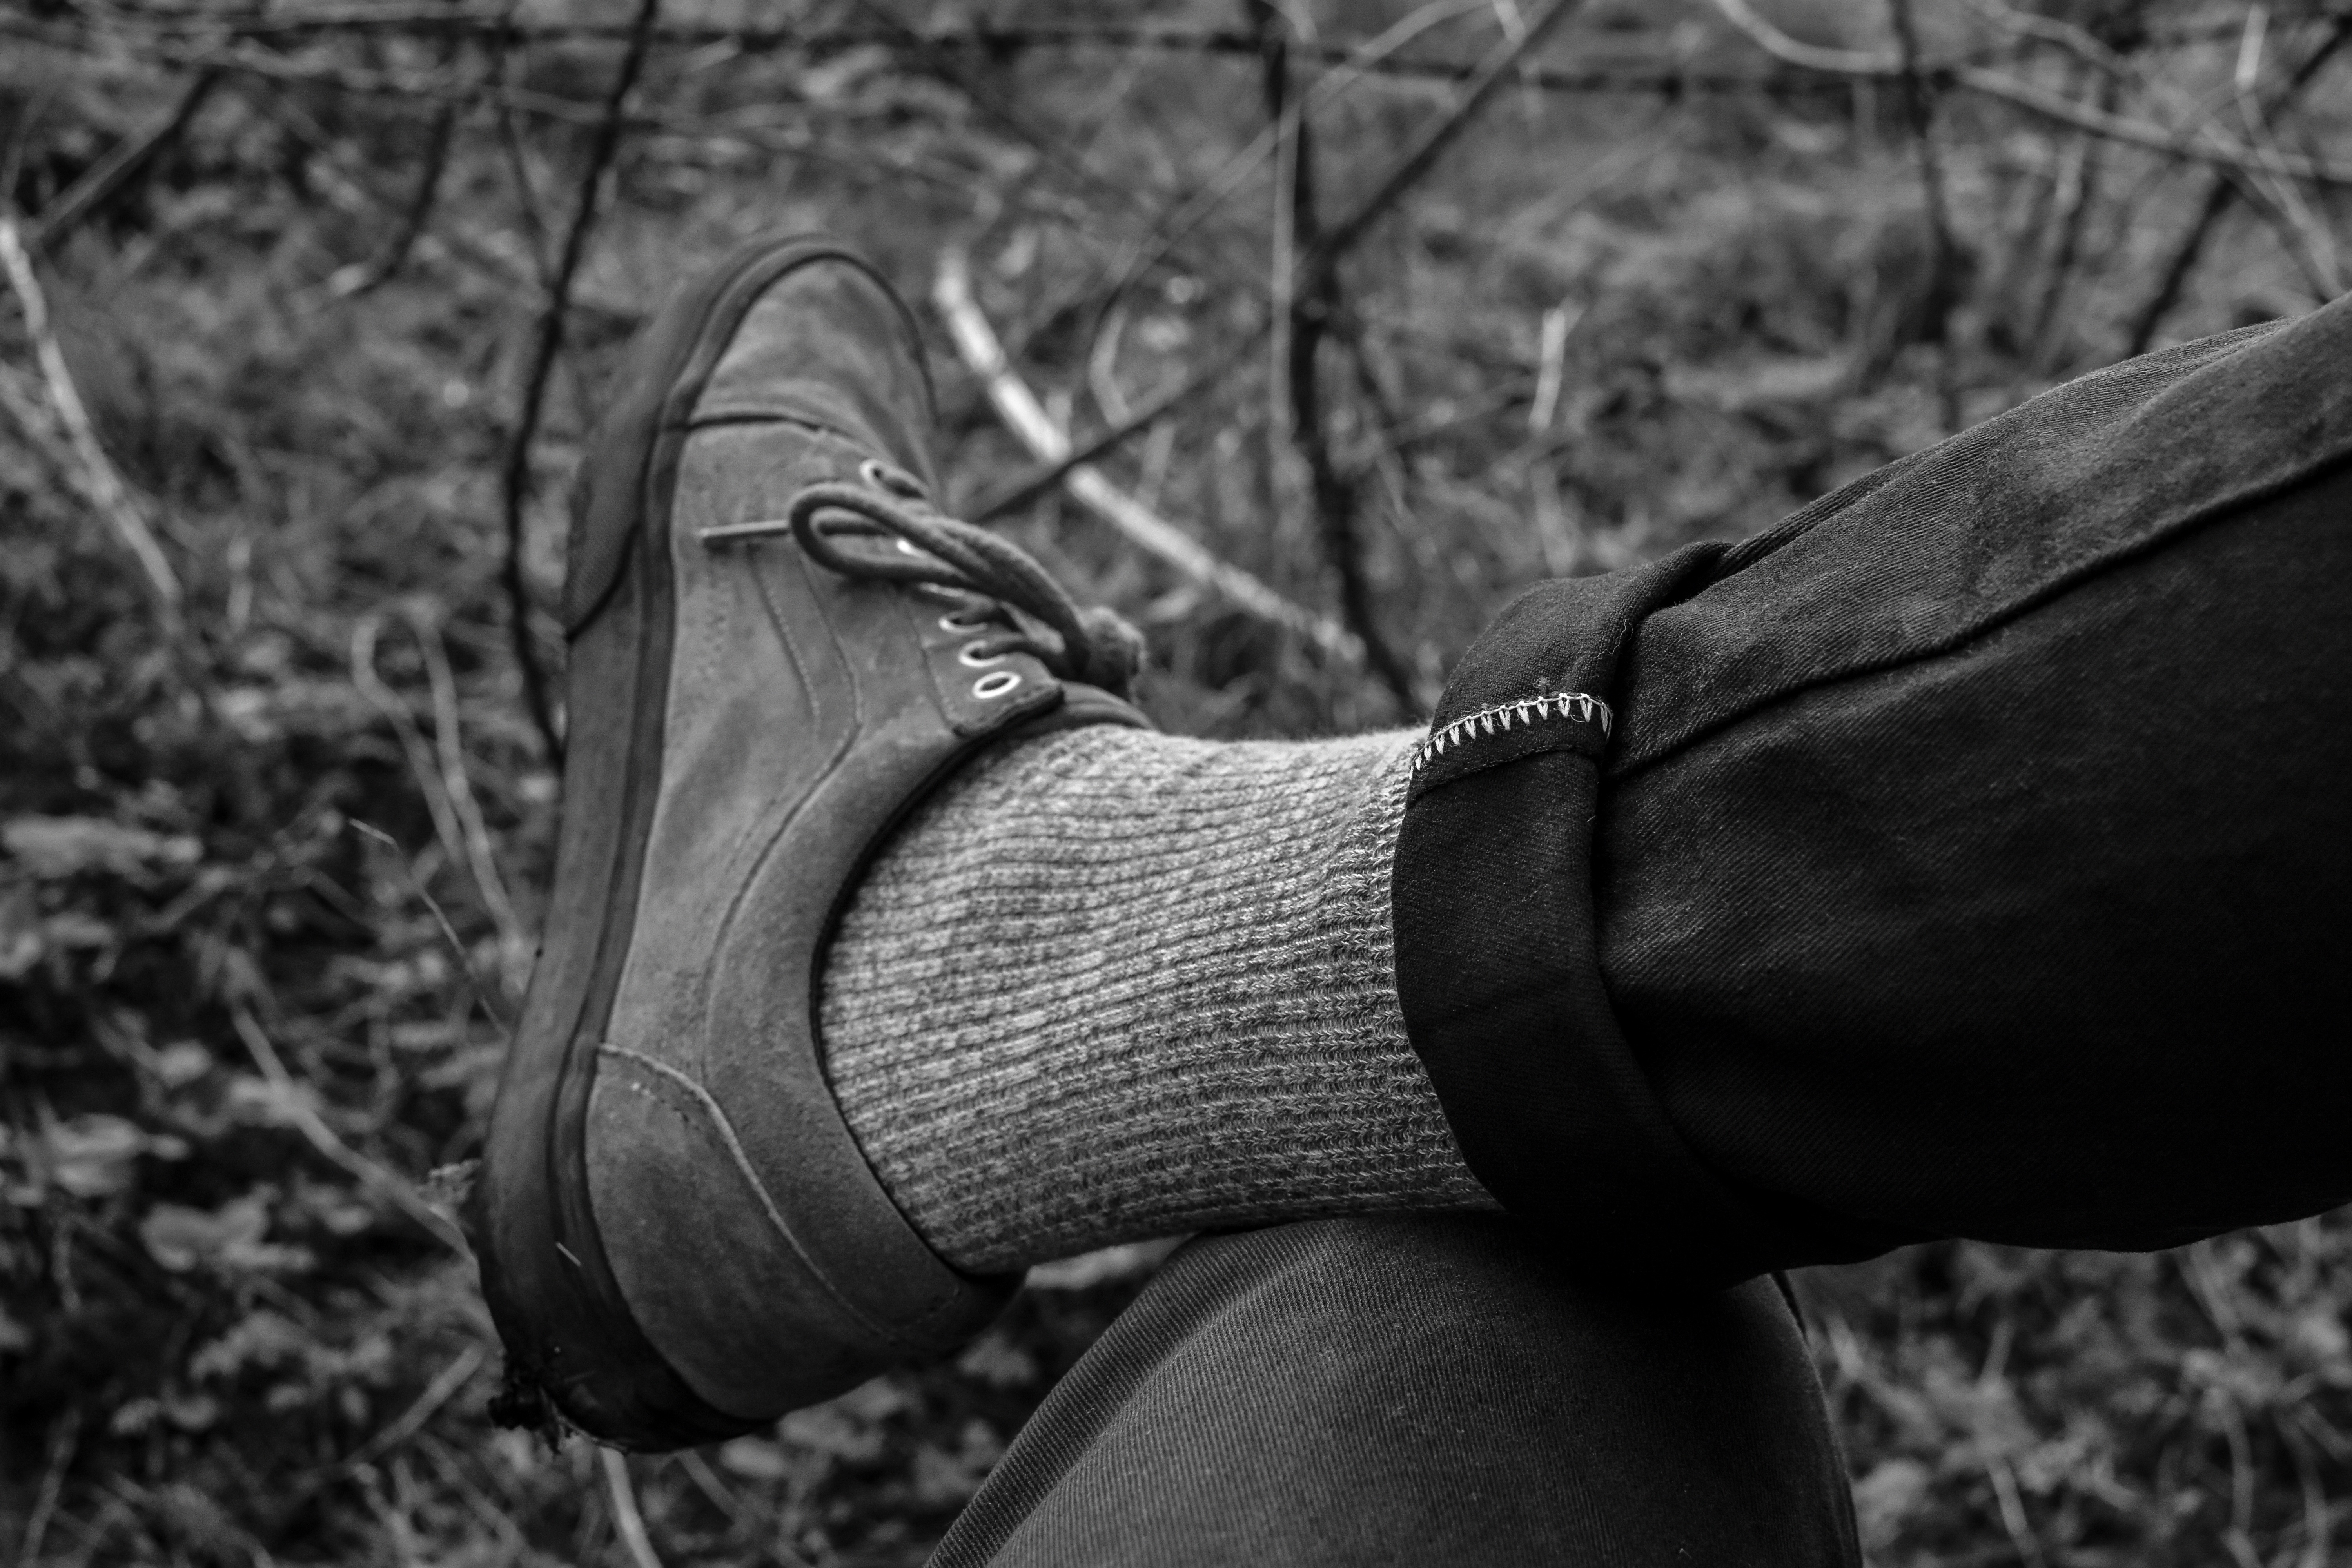
hand, black and white, white, photography, leg, finger, spring, black, monochrome, arm, close up, footwear, photograph, monochrome photography